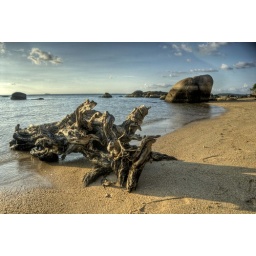
Drieed up tree on the beach in Koh Phangan.January, 2010.Nikon D200. Nikkor 18-200mm VR @ 18mm.Exposure: 1/250s @ f8.ISO: 200